Weather media in the United States

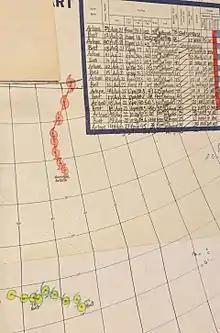
Chart with concurrent information for Hurricane Arlene and Tropical Storm Bret logged and plotted

In order to use hurricane tracking charts, one needs access to latitude/longitude pairs and maximum sustained wind information in order to know which symbol to depict. New tropical cyclone information is available at least every six hours in the Northern Hemisphere from the National Hurricane Center. In decades past, newspaper, television, and radio (including weather radio) were the sources for this information. In the late 1970s, specialized programs such as A.M. Weather allowed people to tune at a specific time in the morning to get tropical cyclone-related information for the northeast Pacific and north Atlantic basins. The advent of NOAA Weather Radio in the 1950s, which expanded during the 1970s in the wake of Hurricane Camille, by the National Weather Service allowed those with receivers that had access to the "weather bands" to listen in for tropical cyclone advisories in coastal/near coastal areas.